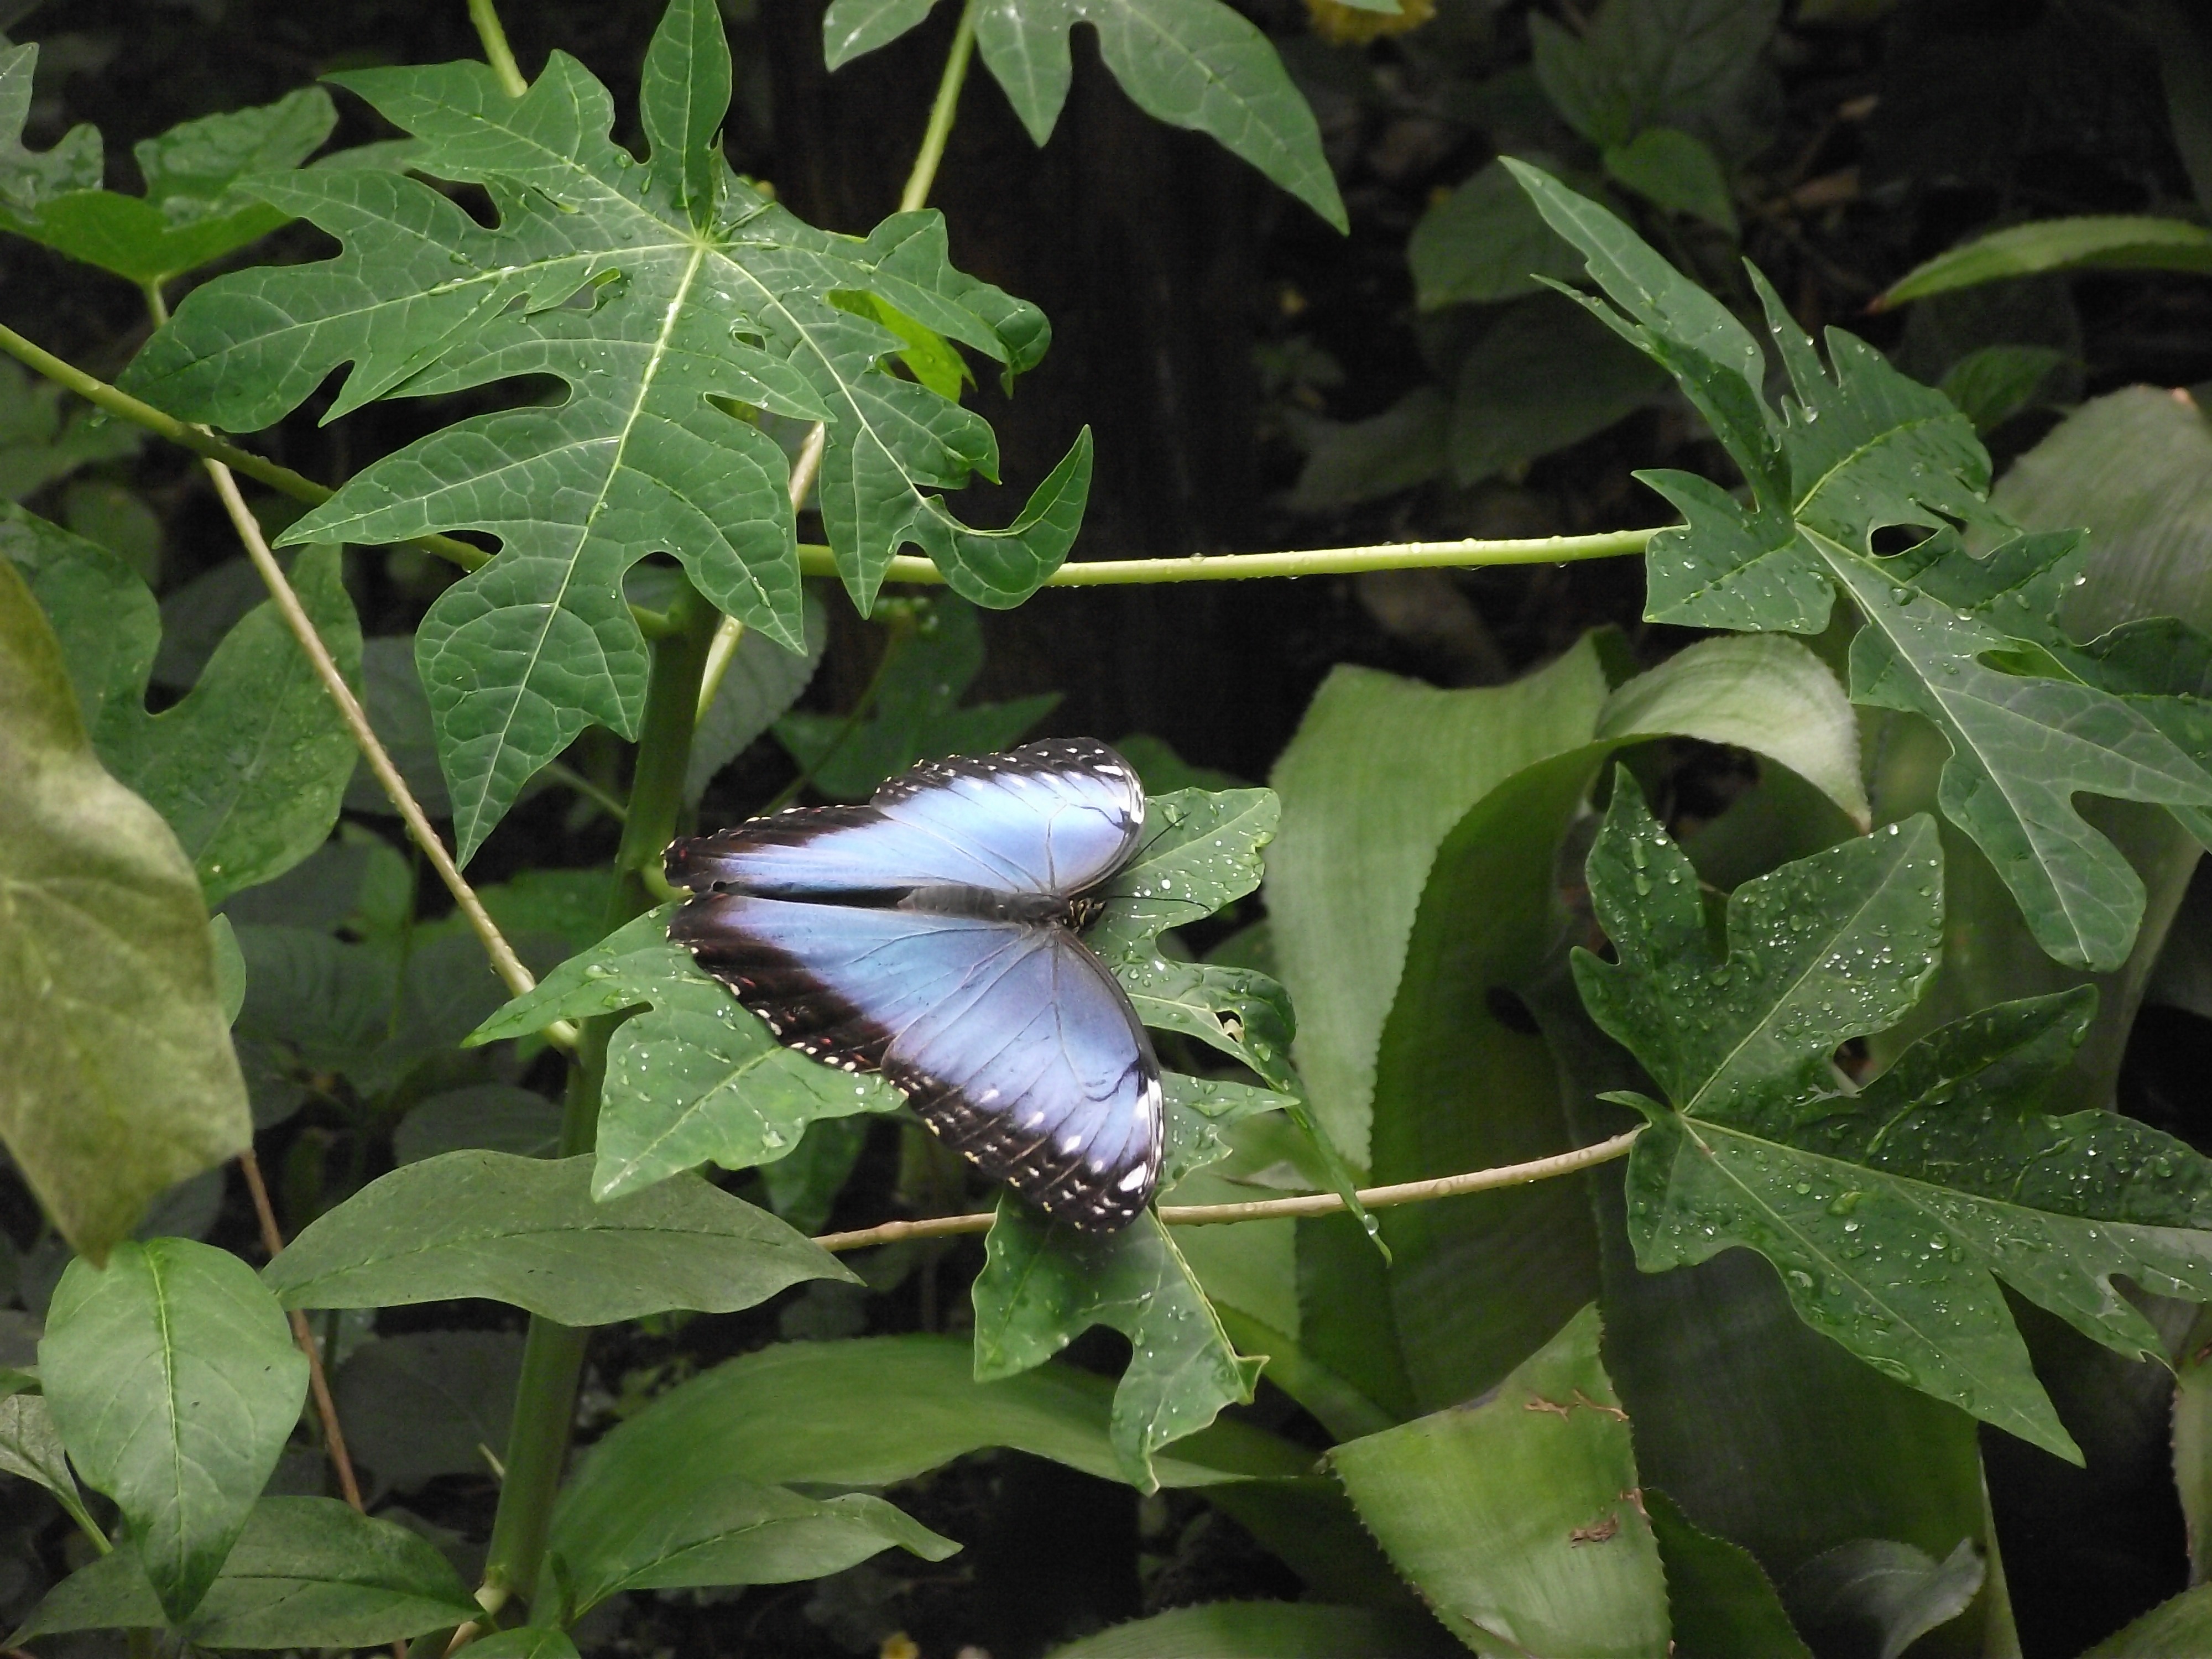
nature, outdoor, wing, plant, leaf, flower, wildlife, wild, green, insect, small, bug, botany, moth, butterfly, colorful, garden, flora, fauna, invertebrate, life, entomology, bright, delicate, fragile, thorax, antennae, metamorphosis, proboscis, cocoon, pollinator, moths and butterflies